Rashtrakuta Empire

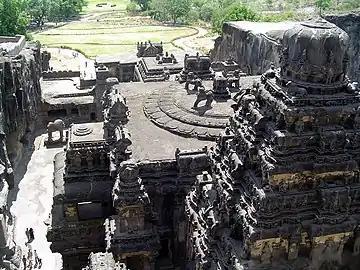

The Rashtrakuta economy was sustained by its natural and agricultural produce, its manufacturing revenues and moneys gained from its conquests. Cotton was the chief crop of the regions of southern Gujarat, Khandesh and Berar. Minnagar, Gujarat, Ujjain, Paithan and Tagara were important centres of textile industry. Muslin cloth were manufactured in Paithan and Warangal. The cotton yarn and cloth was exported from Bharoch. White calicos were manufactured in Burhanpur and Berar and exported to Persia, Byzantines, Khazaria, Arabia and Egypt. The Konkan region, ruled by the feudatory Silharas, produced large quantities of betel leaves, coconut and rice while the lush forests of Mysore, ruled by the feudatory Gangas, produced such woods as sandal, timber, teak and ebony. Incense and perfumes were exported from the ports of Thana and Saimur.